Turkmen Internal Troops

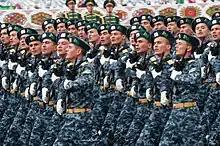
Internal Troops during a military parade in Ashgabat, 2011.

The Internal Troops of Turkmenistan (Turkmen: Türkmenistanyň içerki goşunlary) is a service branch of the Armed Forces of Turkmenistan under the auspices of the Ministry of Internal Affairs. It is one of three types of paramilitary forces in the country, with the other two being the Turkmen National Guard and the Turkmen Border Troops. It is designed to maintain law and order and enforce the status quo in terms of state sovereignty. It aides the Turkmen National Police in everyday activities, similarly to the Military Police Corps in the United States Army.